Seal (emblem)

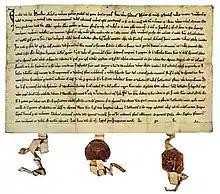
Pendent seals on the Swiss Federal Charter of 1291

Seals are used primarily to authenticate documents, specifically those which carry some legal import. There are two main ways in which a seal may be attached to a document. It may be applied directly to the face of the paper or parchment (an "applied seal"); or it may hang loose from it (a "pendent seal"). A pendent seal may be attached to cords or ribbons (sometimes in the owner's livery colors), or to the two ends of a strip (or "tag") of parchment, threaded through holes or slots cut in the lower edge of the document: the document is often folded double at this point (a "plica") to provide extra strength. Alternatively, the seal may be attached to a narrow strip of the material of the document (again, in this case, usually parchment), sliced and folded down, as a tail or "tongue", but not detached. The object in all cases is to help ensure authenticity by maintaining the integrity of the relationship between document and seal, and to prevent the seal's reuse. If a forger tries to remove an applied seal from its document, it will almost certainly break. A pendent seal is easily detached by cutting the cords or strips of parchment, but the forger would then have great difficulty in attaching it to another document (not least because the cords or parchment are normally knotted inside the seal), and would again almost certainly break it.